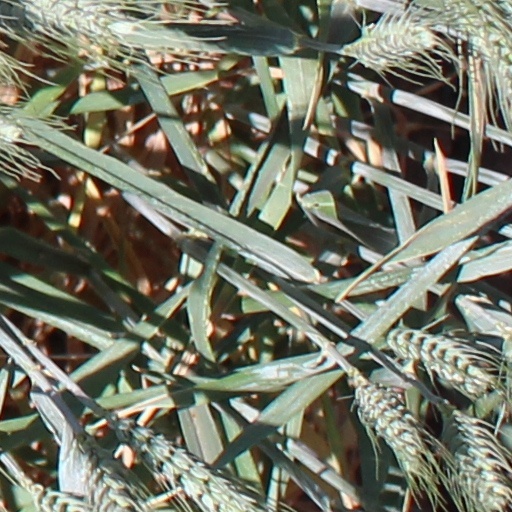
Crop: wheat